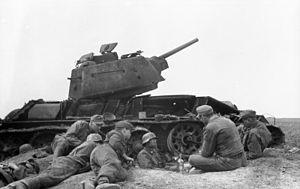
L’offensive Dniepr-Carpates est une offensive stratégique menée du 24 décembre 1943 au 14 avril 1944 par les 1ᵉʳ, 2ᵉ, 3ᵉ et 4ᵉ fronts d'Ukraine et le 1ᵉʳ front de Bielorussie contre le groupe d'armées Sud, dans le but de reprendre les territoires d'Ukraine et de Moldavie occupés par les forces de l'Axe. Cette opération amène l'Armée rouge aux portes de la Roumanie et de la Pologne, détruisant 18 divisions allemandes et roumaines et en réduisant 68 autres à moins de la moitié de leur effectif.